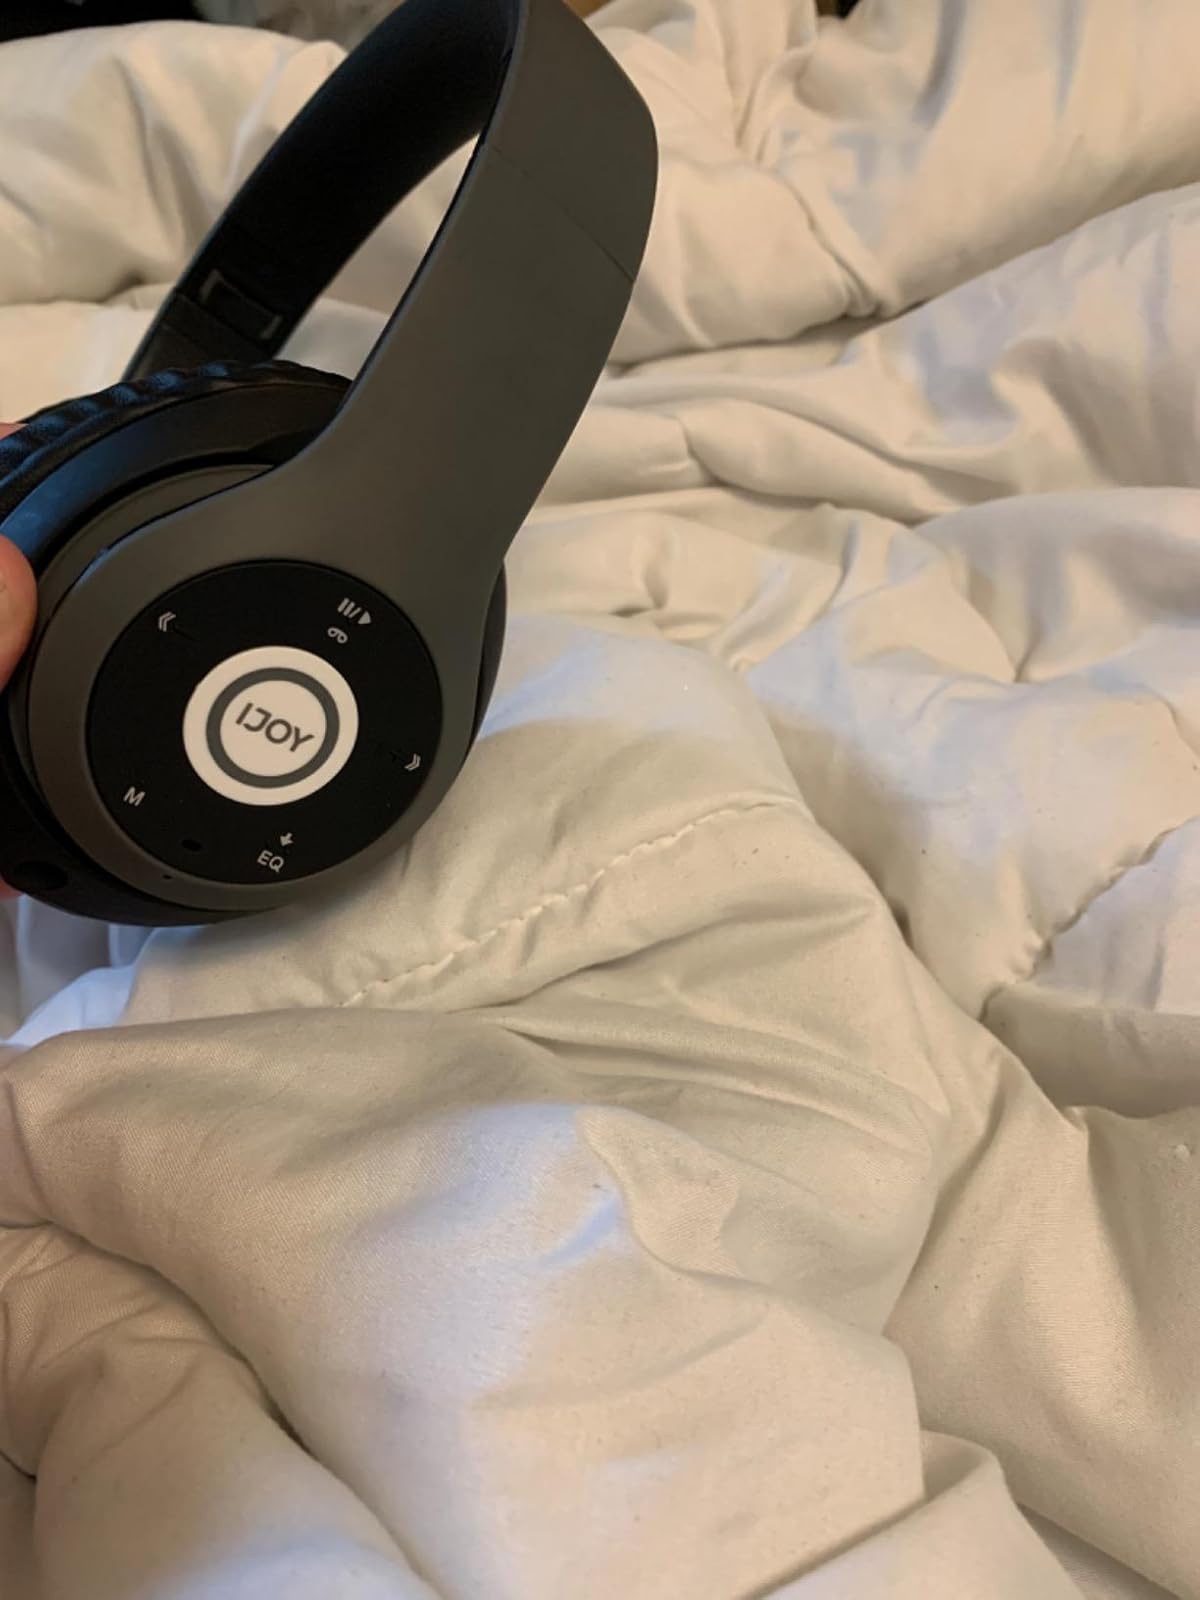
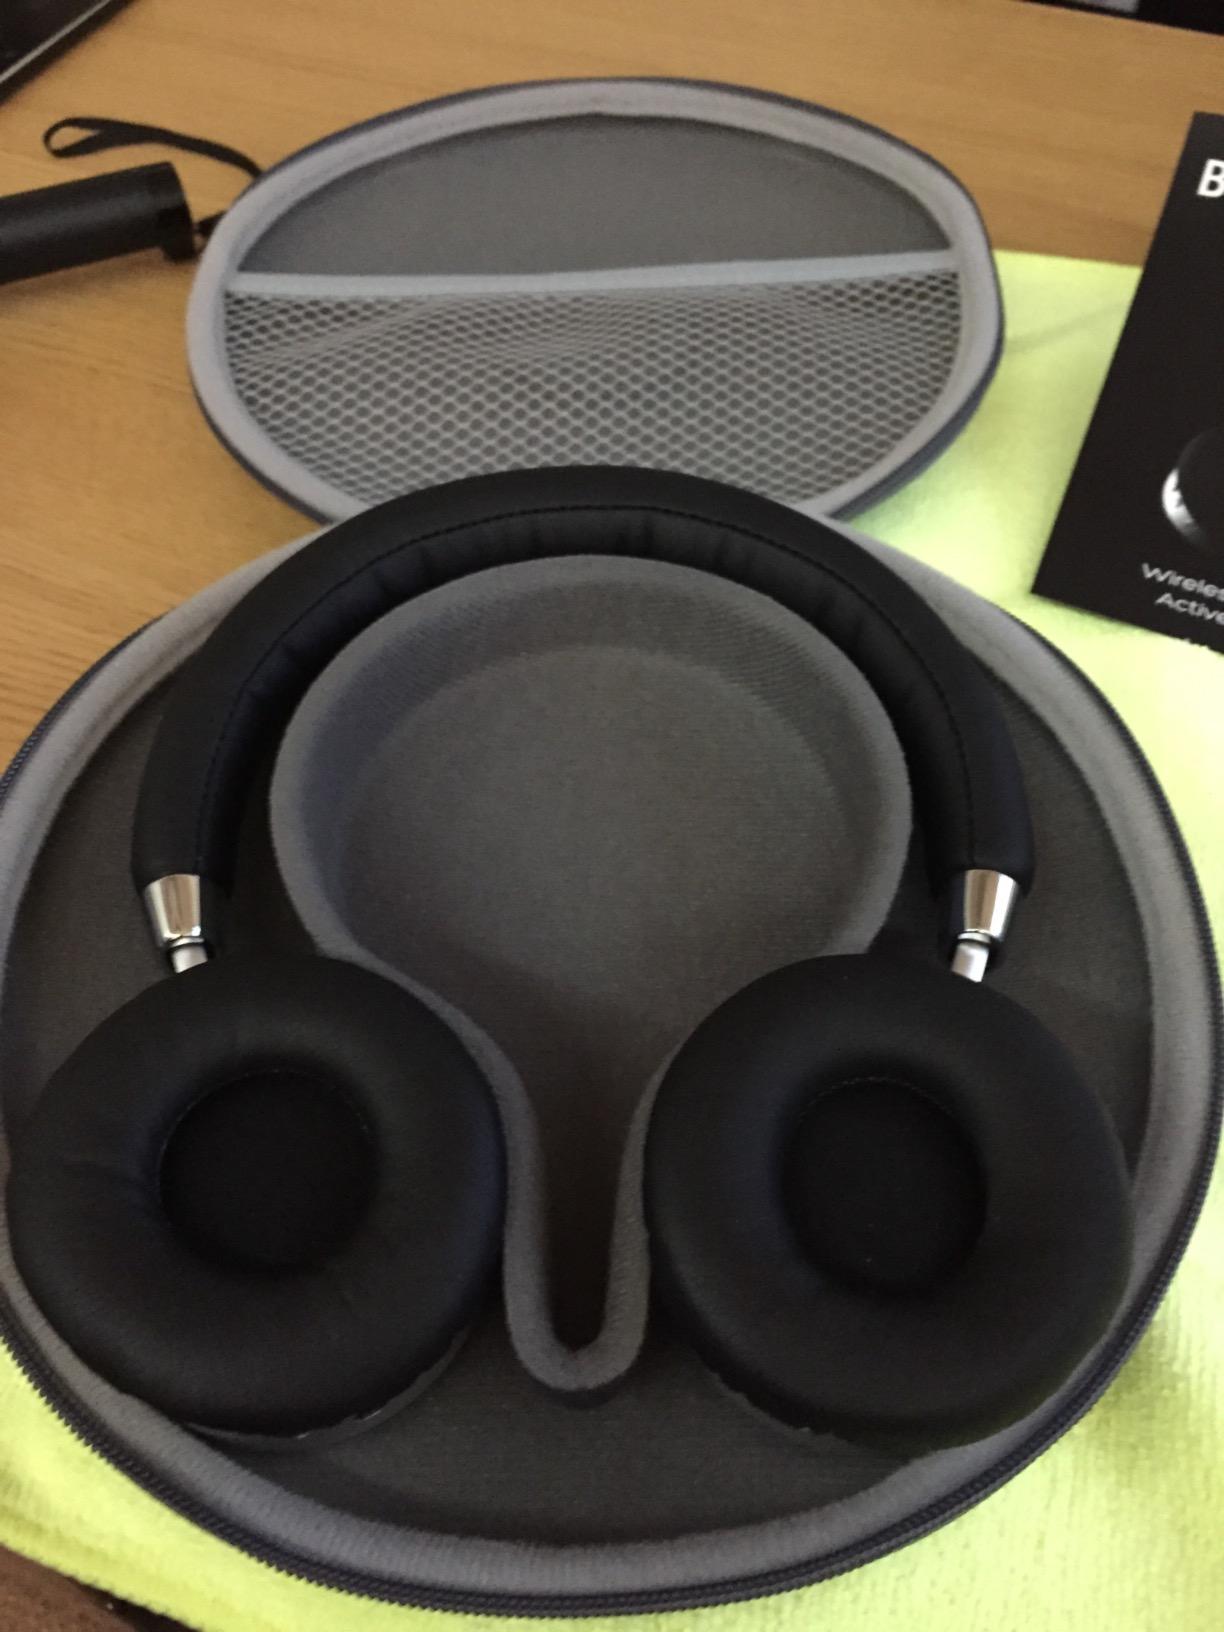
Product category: headphones
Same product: no